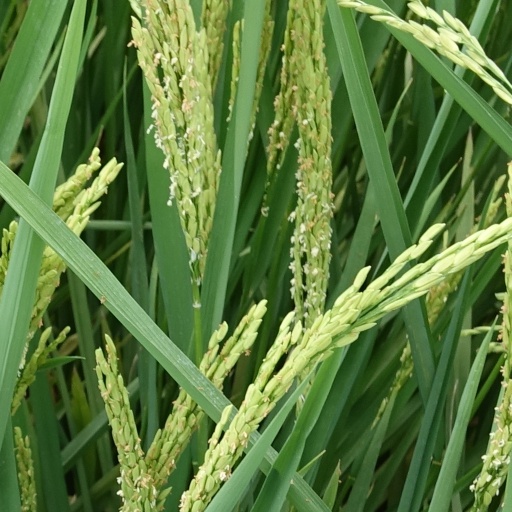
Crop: rice